Inverkip

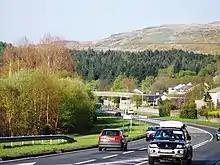
The A78 Inverkip Bypass

The village stands on the A78 coast road which runs from Greenock to Monkton, near Prestwick Airport. Main Street was the A78 road until the bypass opened in the early 1970s.